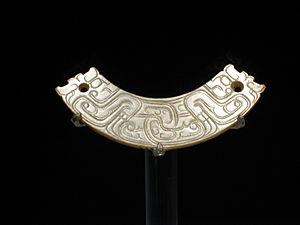
La dynastie Zhou est selon l'historiographie traditionnelle la troisième dynastie chinoise. Dirigée par des rois appartenant au clan Jī, elle prend le pouvoir au XIᵉ siècle av. J.-C., faisant suite à la dynastie Shang, et reste en place jusqu'en 256 av. J.-C., date à laquelle s'achève le règne du dernier roi des Zhou. Elle s'éteint en 256 av. J.-C. puis son territoire est intégré au royaume de Qin en 249 av. J.-C.. Cette longévité fait de la dynastie Zhou la plus longue de toutes celles qui se sont succédé ou concurrencées durant l'Histoire de la Chine.